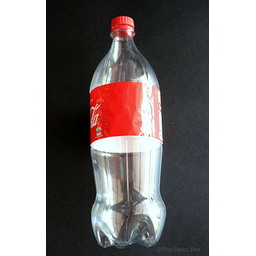
Label: bottles